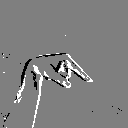
ASL letter: q